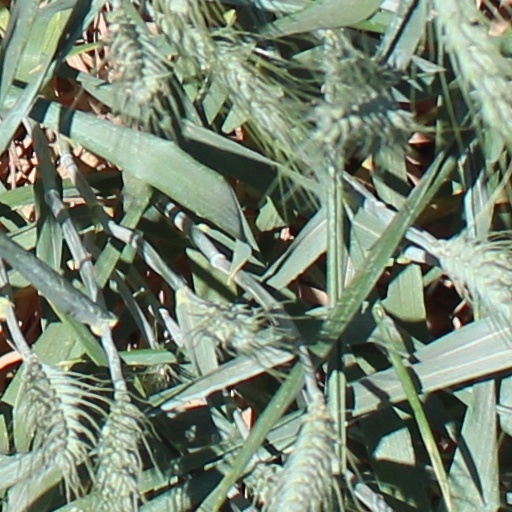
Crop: wheat